Socialism

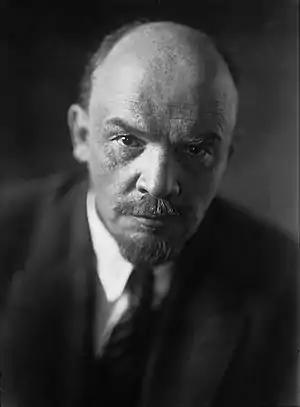
Russian revolutionary, politician, and political theorist Vladimir Lenin in 1920

One such system is the cooperative economy, a largely free market economy in which workers manage the firms and democratically determine remuneration levels and labour divisions. Productive resources would be legally owned by the cooperative and rented to the workers, who would enjoy usufruct rights. Another form of decentralised planning is the use of cybernetics, or the use of computers to manage the allocation of economic inputs. The socialist-run government of Salvador Allende in Chile experimented with Project Cybersyn, a real-time information bridge between the government, state enterprises and consumers. This had been preceded by similar efforts to introduce a form of cybernetic economic planning as seen with the proposed OGAS system in the Soviet Union. The OGAS project was conceived to oversee a nationwide information network but was never implemented due to conflicting, bureaucratic interests. Another, more recent variant is participatory economics, wherein the economy is planned by decentralised councils of workers and consumers. Workers would be remunerated solely according to effort and sacrifice, so that those engaged in dangerous, uncomfortable and strenuous work would receive the highest incomes and could thereby work less. A contemporary model for a self-managed, non-market socialism is Pat Devine's model of negotiated coordination. Negotiated coordination is based upon social ownership by those affected by the use of the assets involved, with decisions made by those at the most localised level of production.